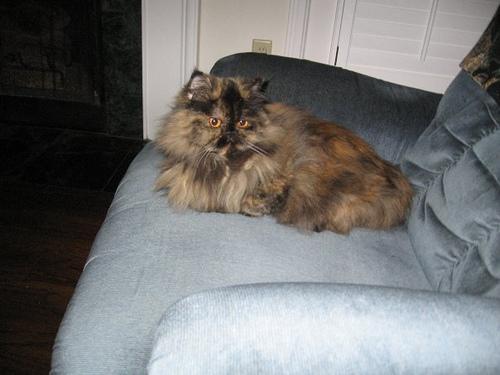
Breed: Persian